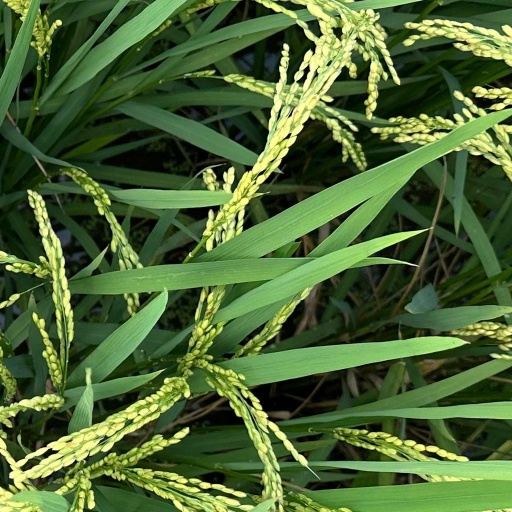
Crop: rice